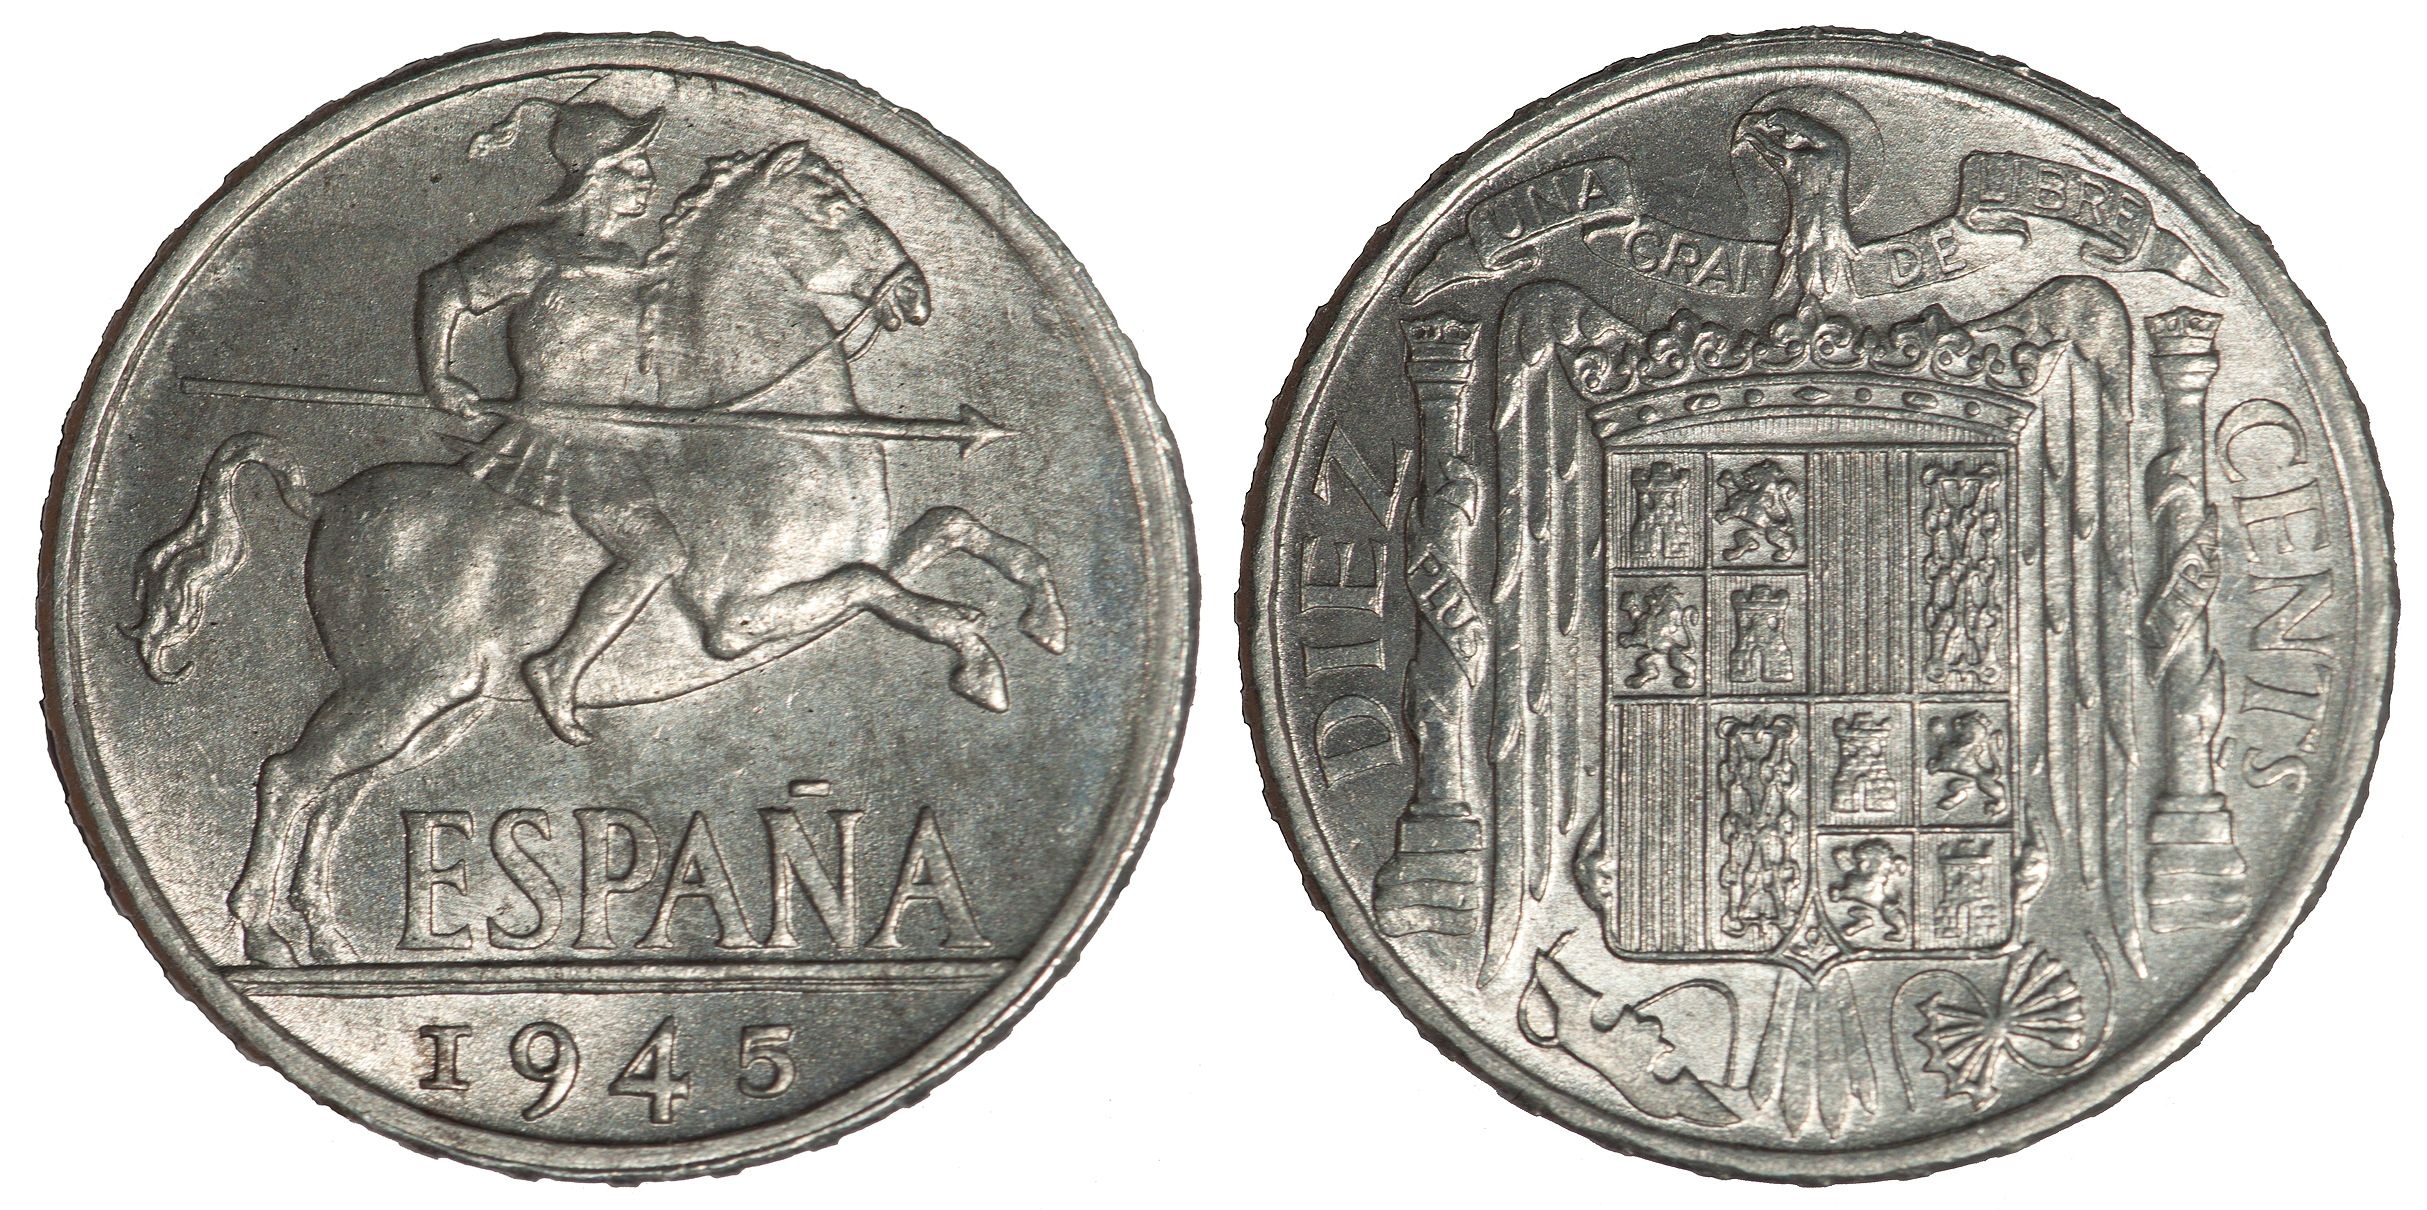
metal, money, cash, currency, coin, change, banking, european, spanish, economy, payment, financial, coins, peseta, centimos